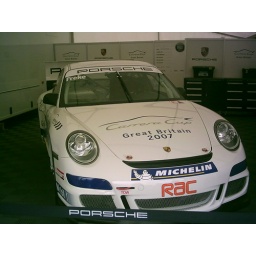
Nathan Freke's Porsche cup car in the paddock at Oulton Park.